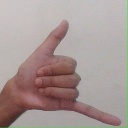
अक्षर: द